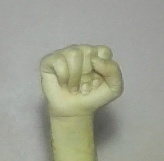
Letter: saad